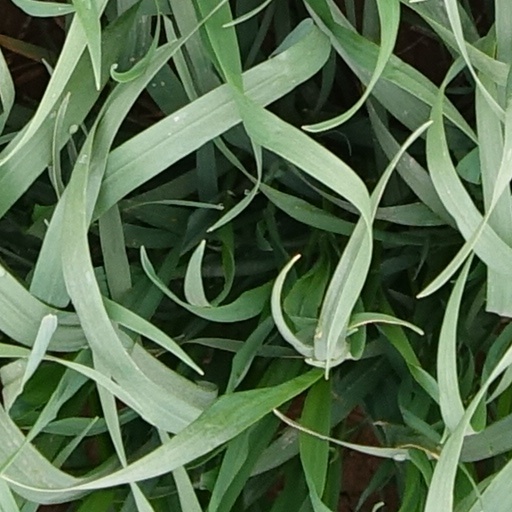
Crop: wheat